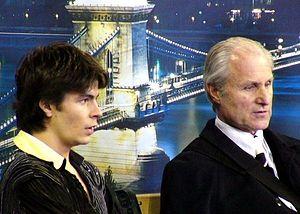
Stéphane Lambiel, né le 2 avril 1985 à Martigny, est un patineur artistique suisse. Il vit aujourd'hui à Lausanne. Il a obtenu une maturité en biologie et en chimie au collège de Saint-Maurice en juin 2004. Il se consacre maintenant entièrement au patinage artistique. Il a été champion du monde en 2005 à Moscou, et en 2006 à Calgary, ainsi que médaillé d'argent aux Jeux olympiques en 2006 à Turin et neuf fois champion de Suisse.